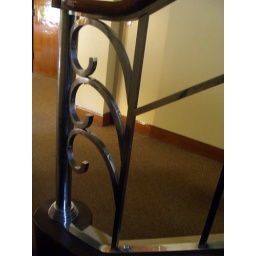
water under the bridge